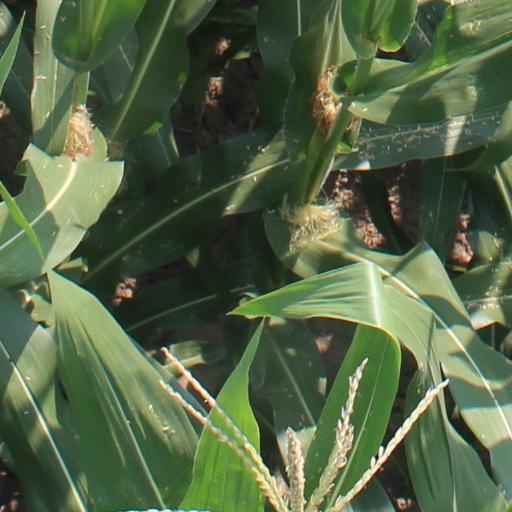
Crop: maize; corn